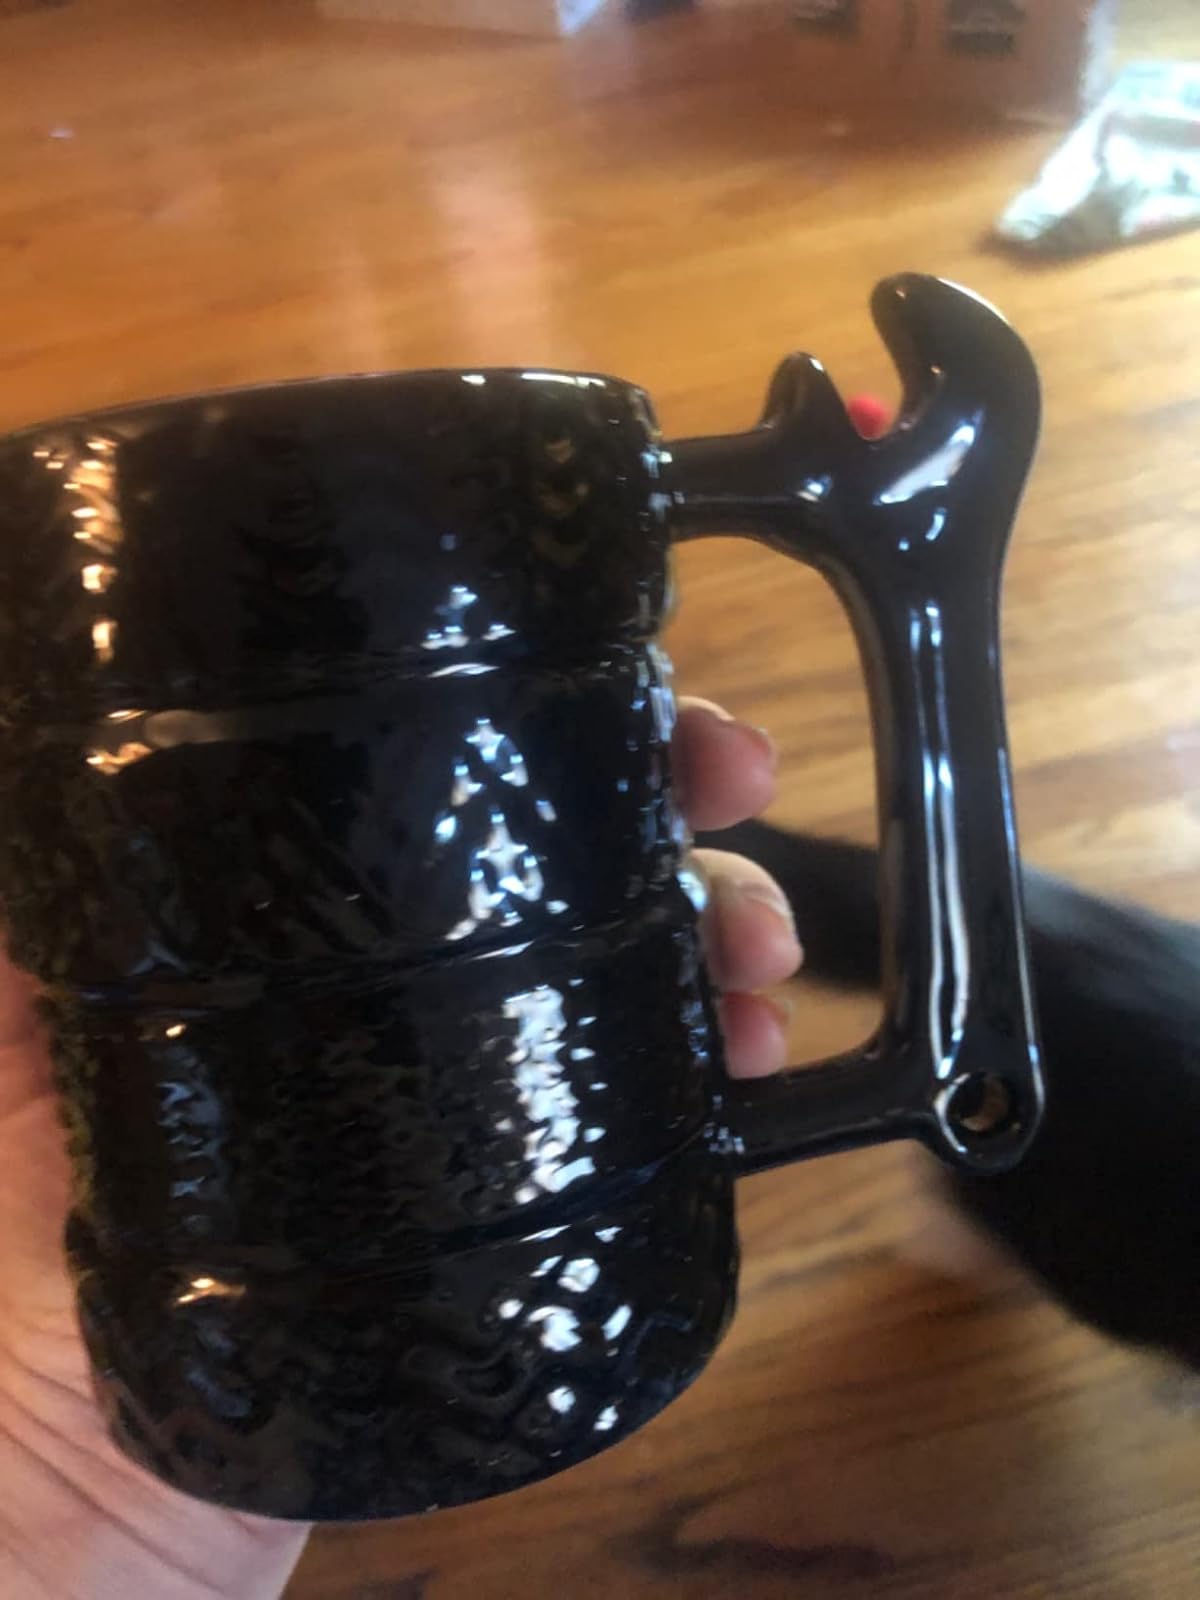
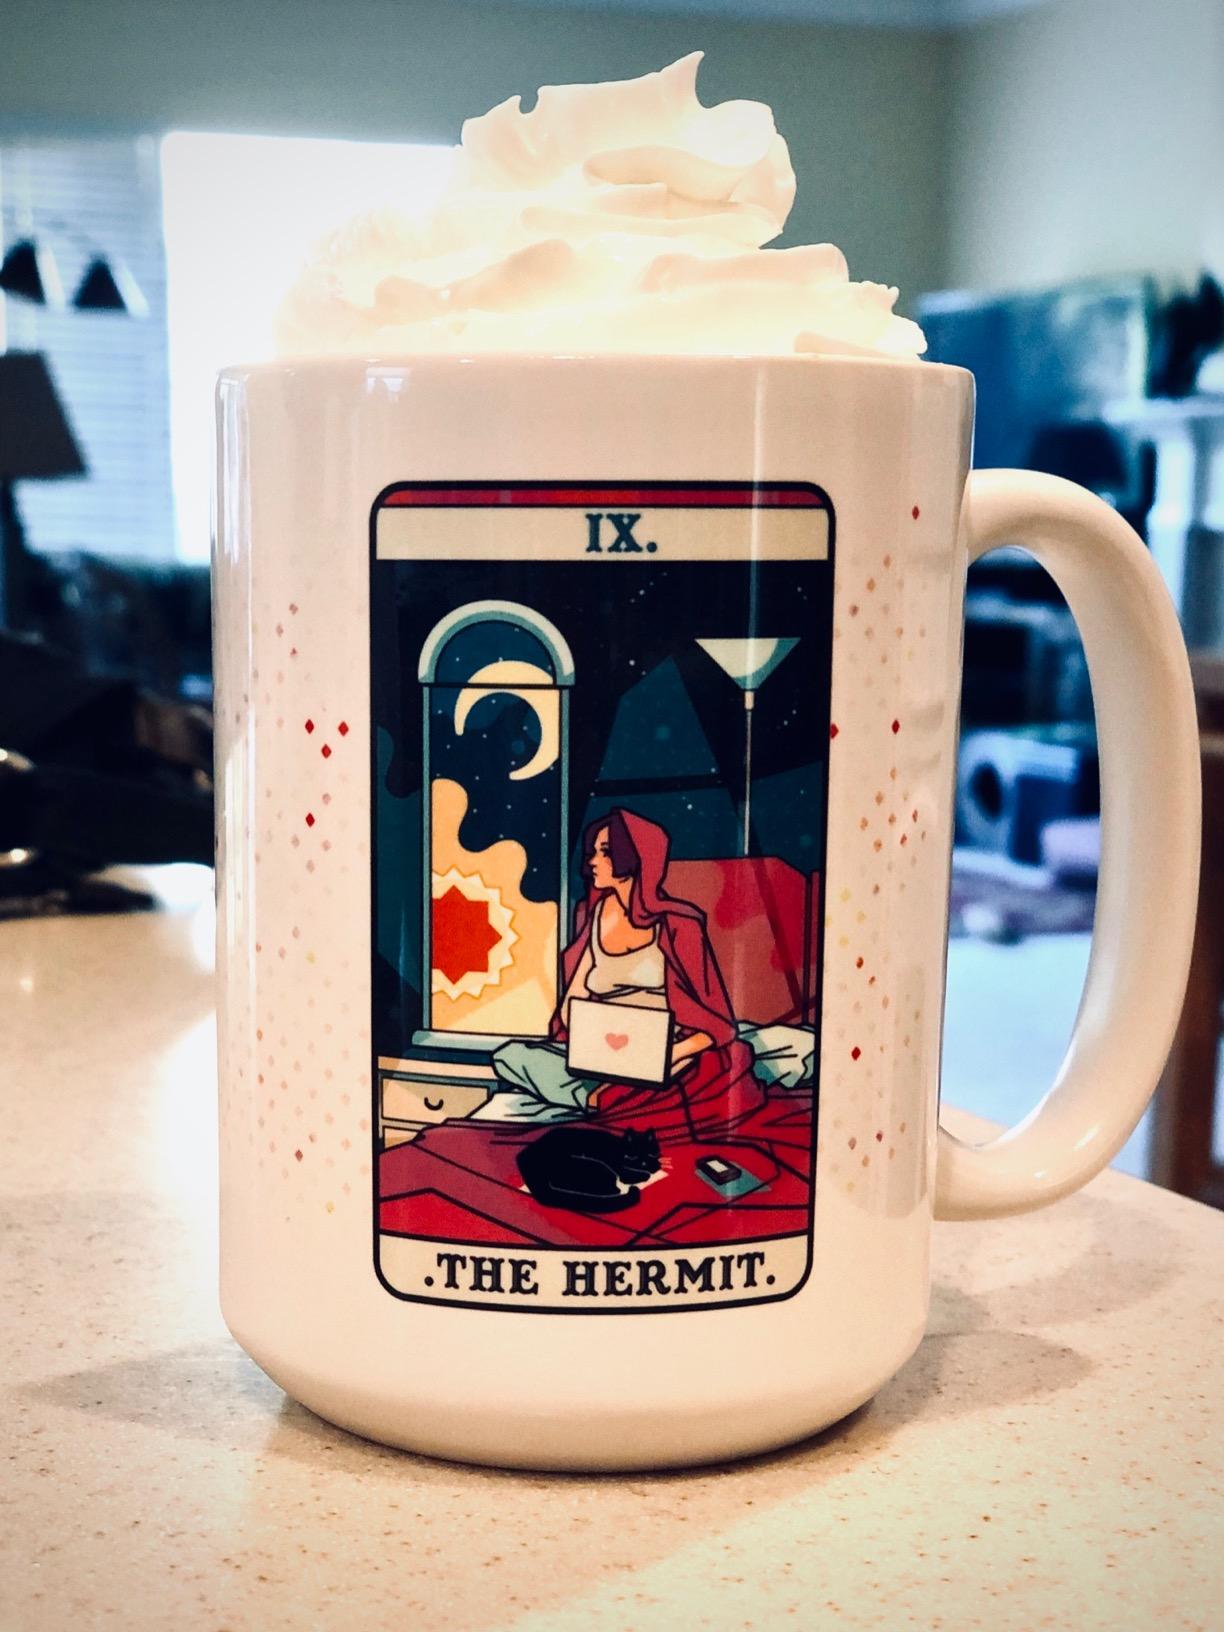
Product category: items_mug
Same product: no